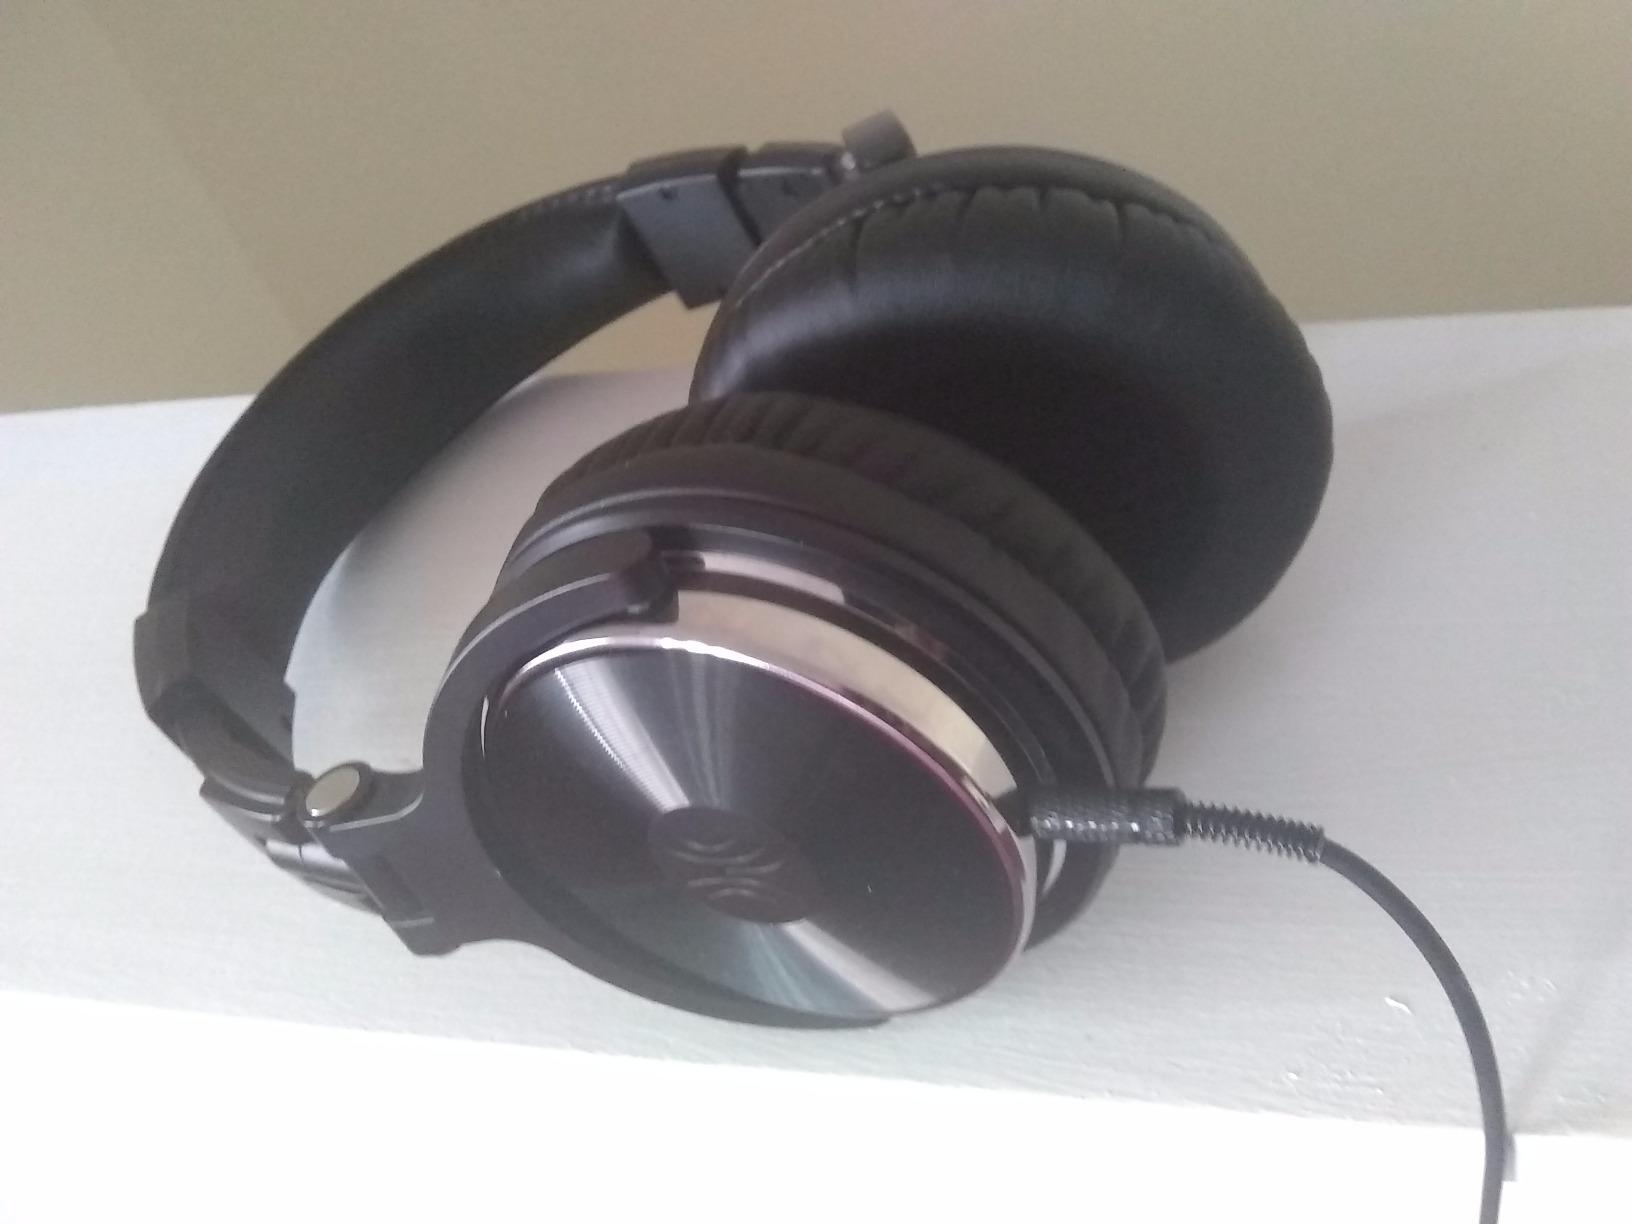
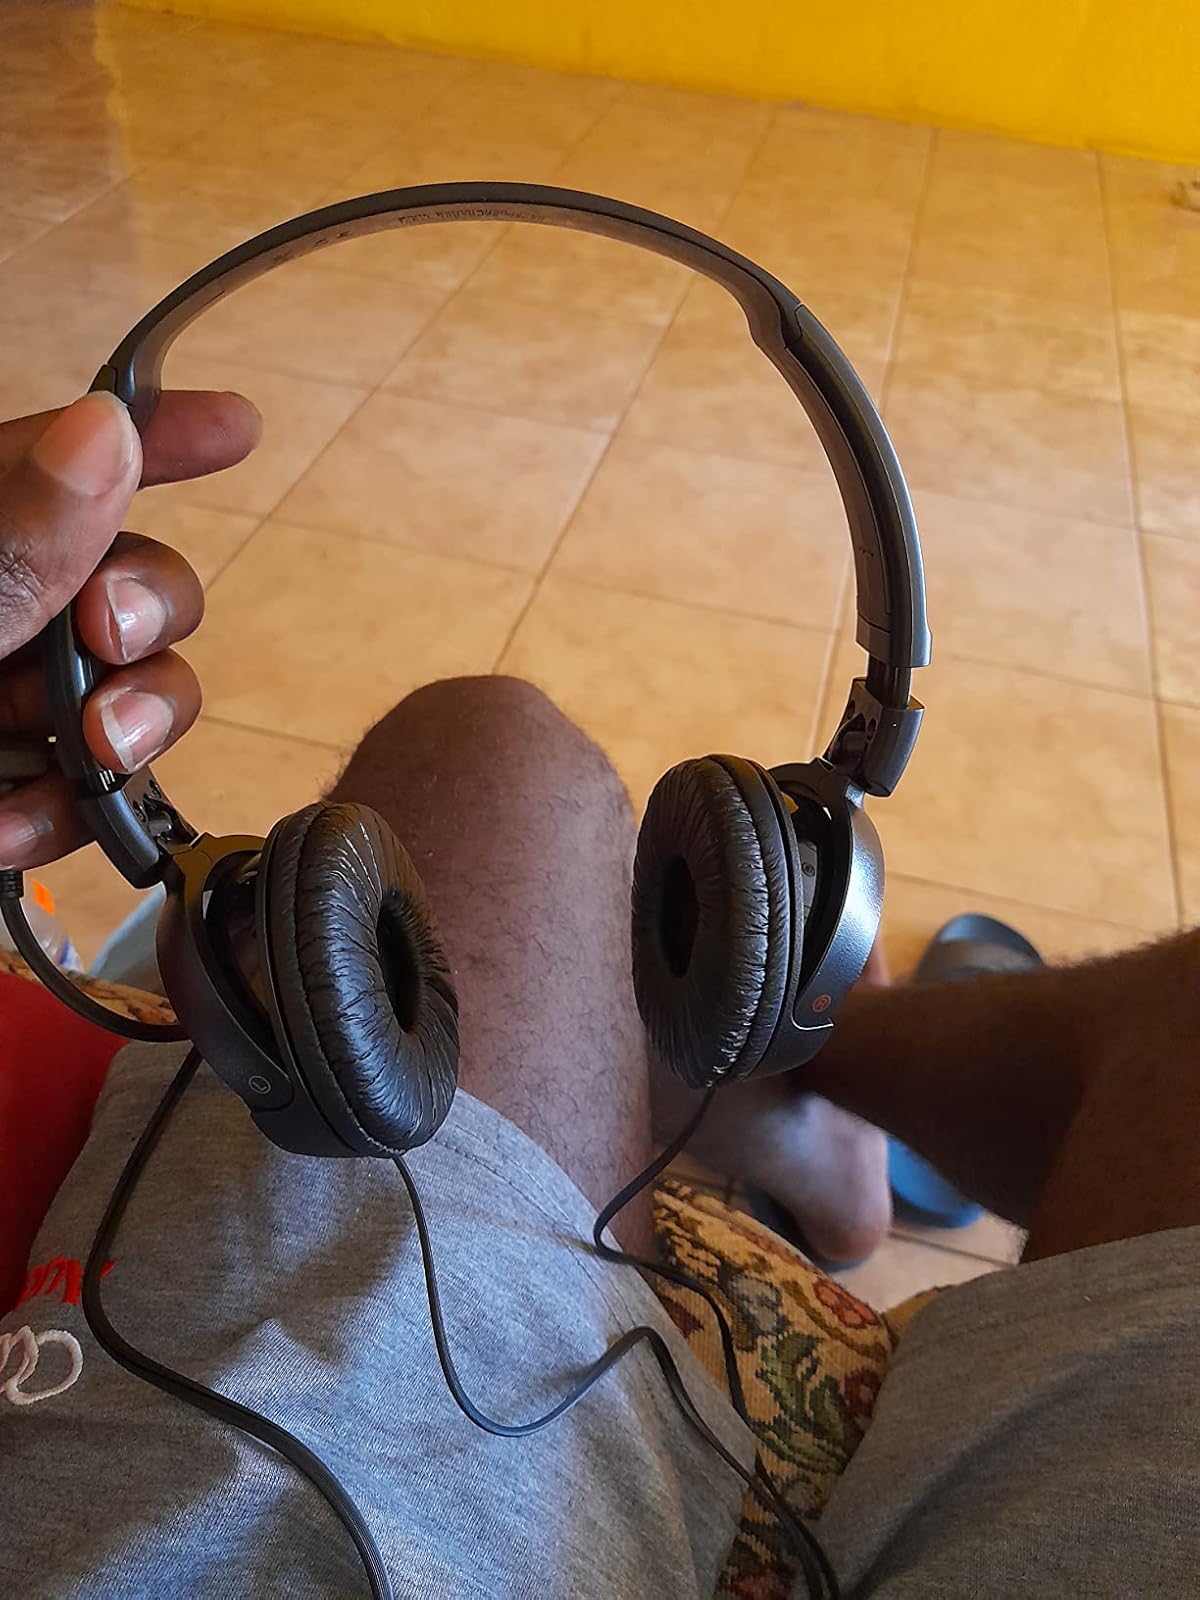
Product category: headphones
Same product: no